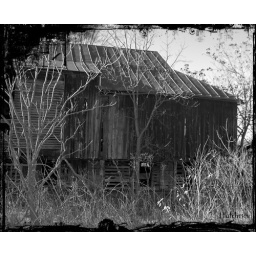
Old barn with trees beginning to take over done in Black and white